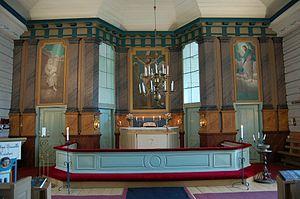
L'église d'Ylikiiminki est une église luthérienne située dans le quartier de Ylikiiminki à Oulu en Finlande.